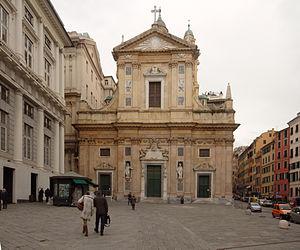
L'église du Gesù de Gênes est une église baroque de la fin du XVIᵉ siècle sise à Gênes, en Ligurie. Établie au cœur du centre historique de la ville, à proximité du palais ducal et de l'archevêché elle est desservie par les jésuites depuis sa reconstruction.